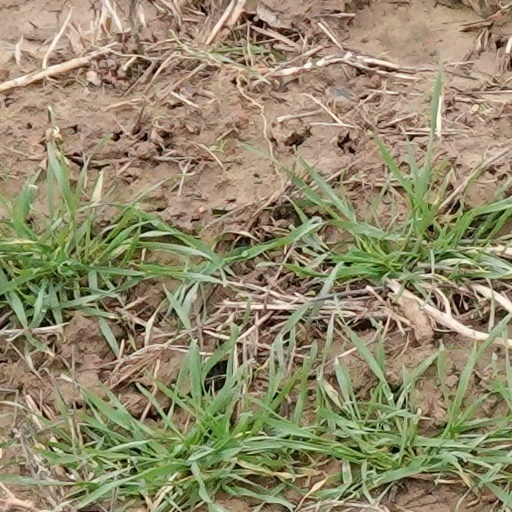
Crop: wheat